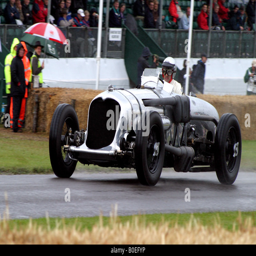
car with actor at the wheel at festival